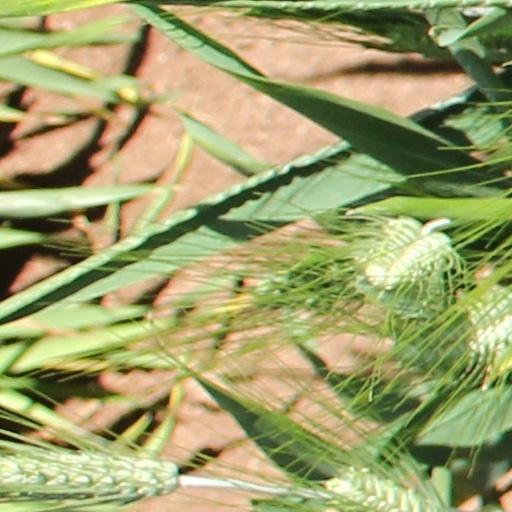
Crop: wheat